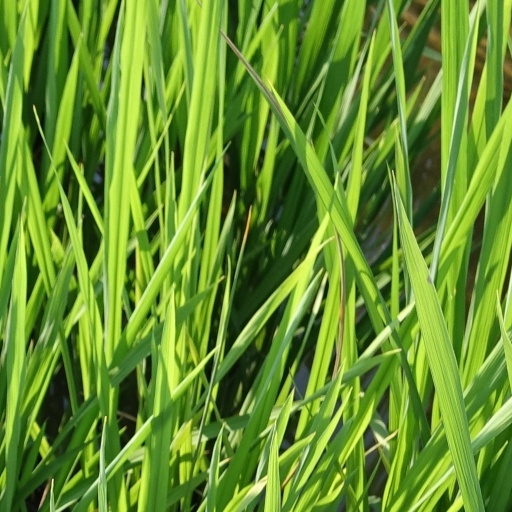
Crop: rice